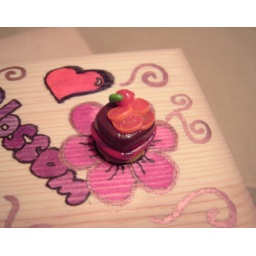
wooden box with decorations in polymer clay (detail)